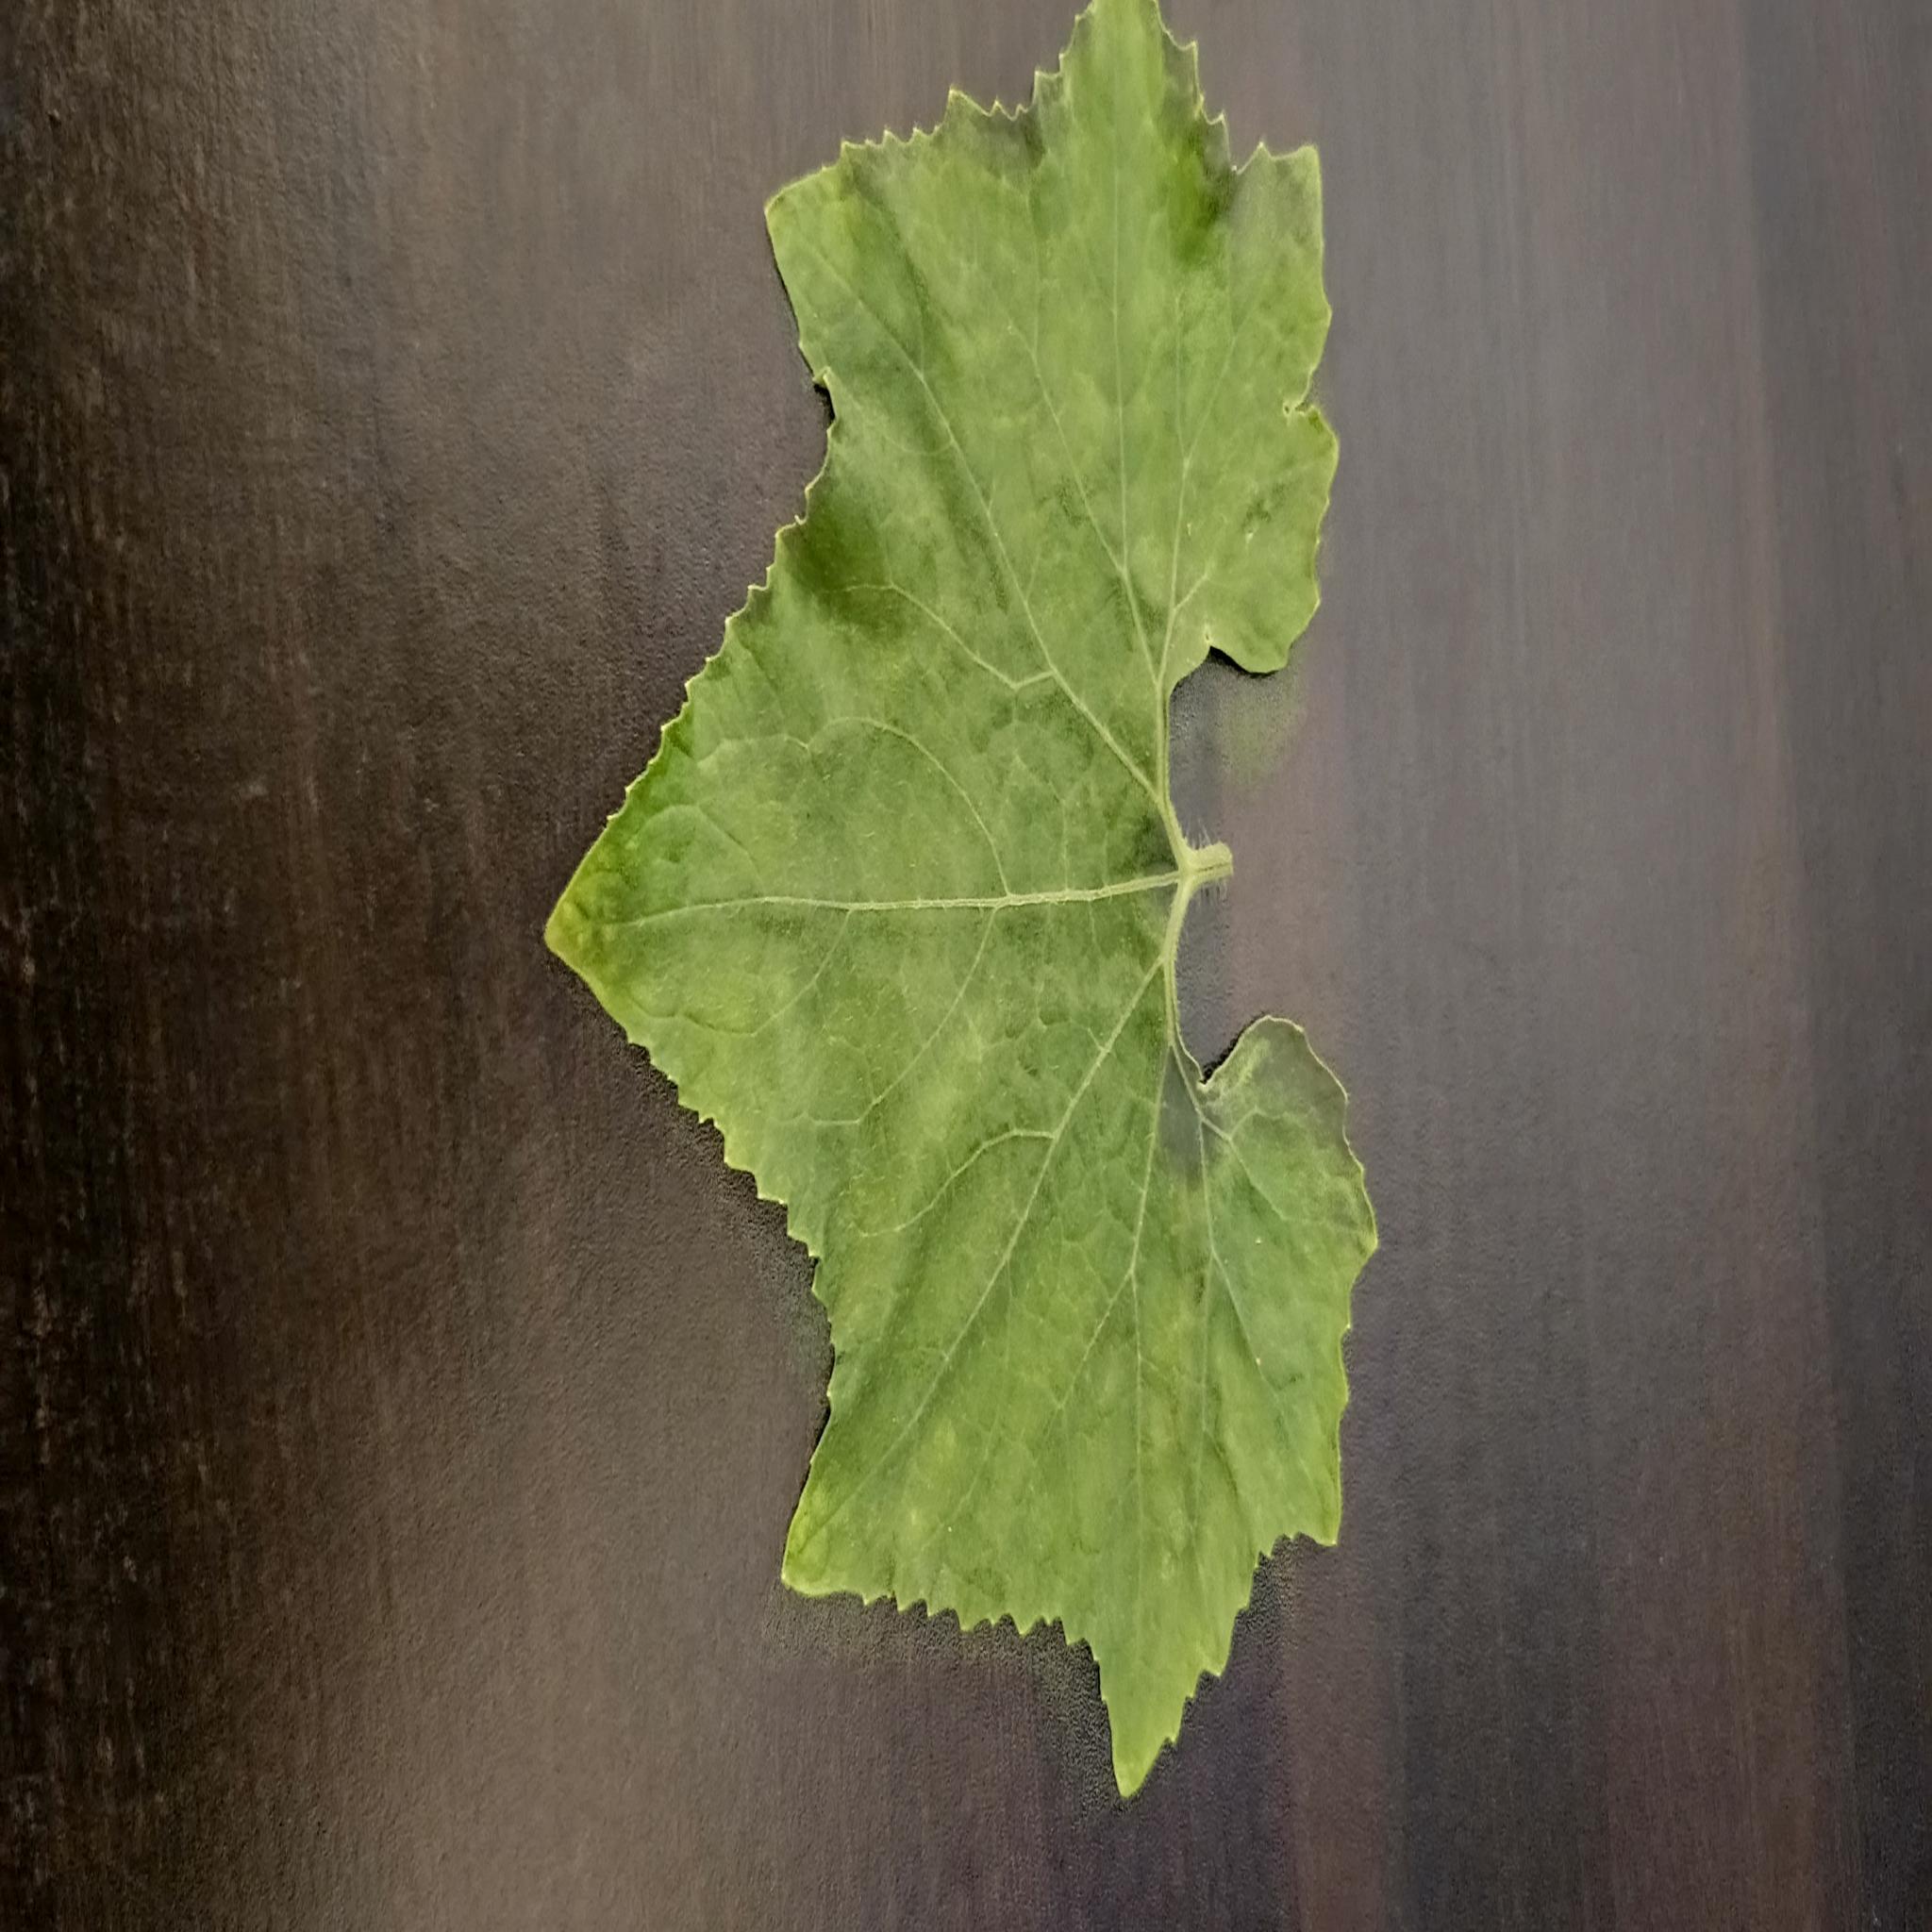
Label: Healthy